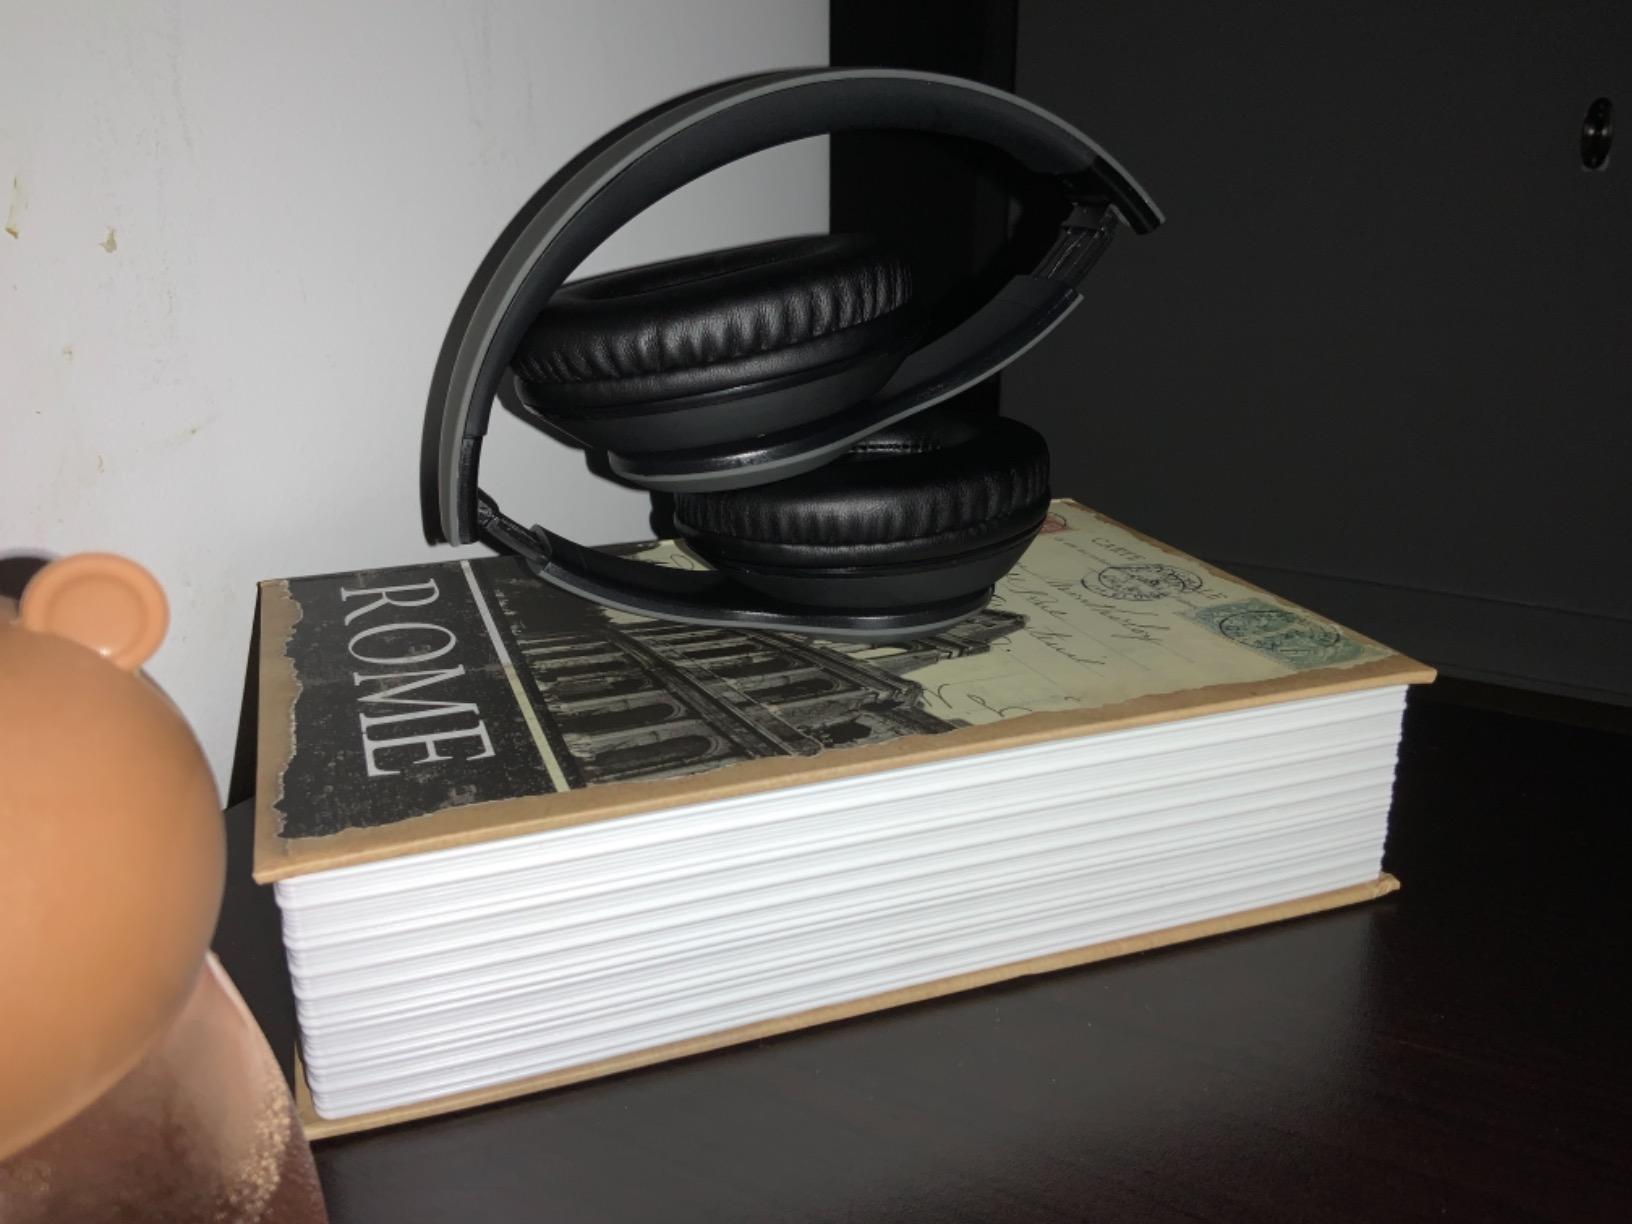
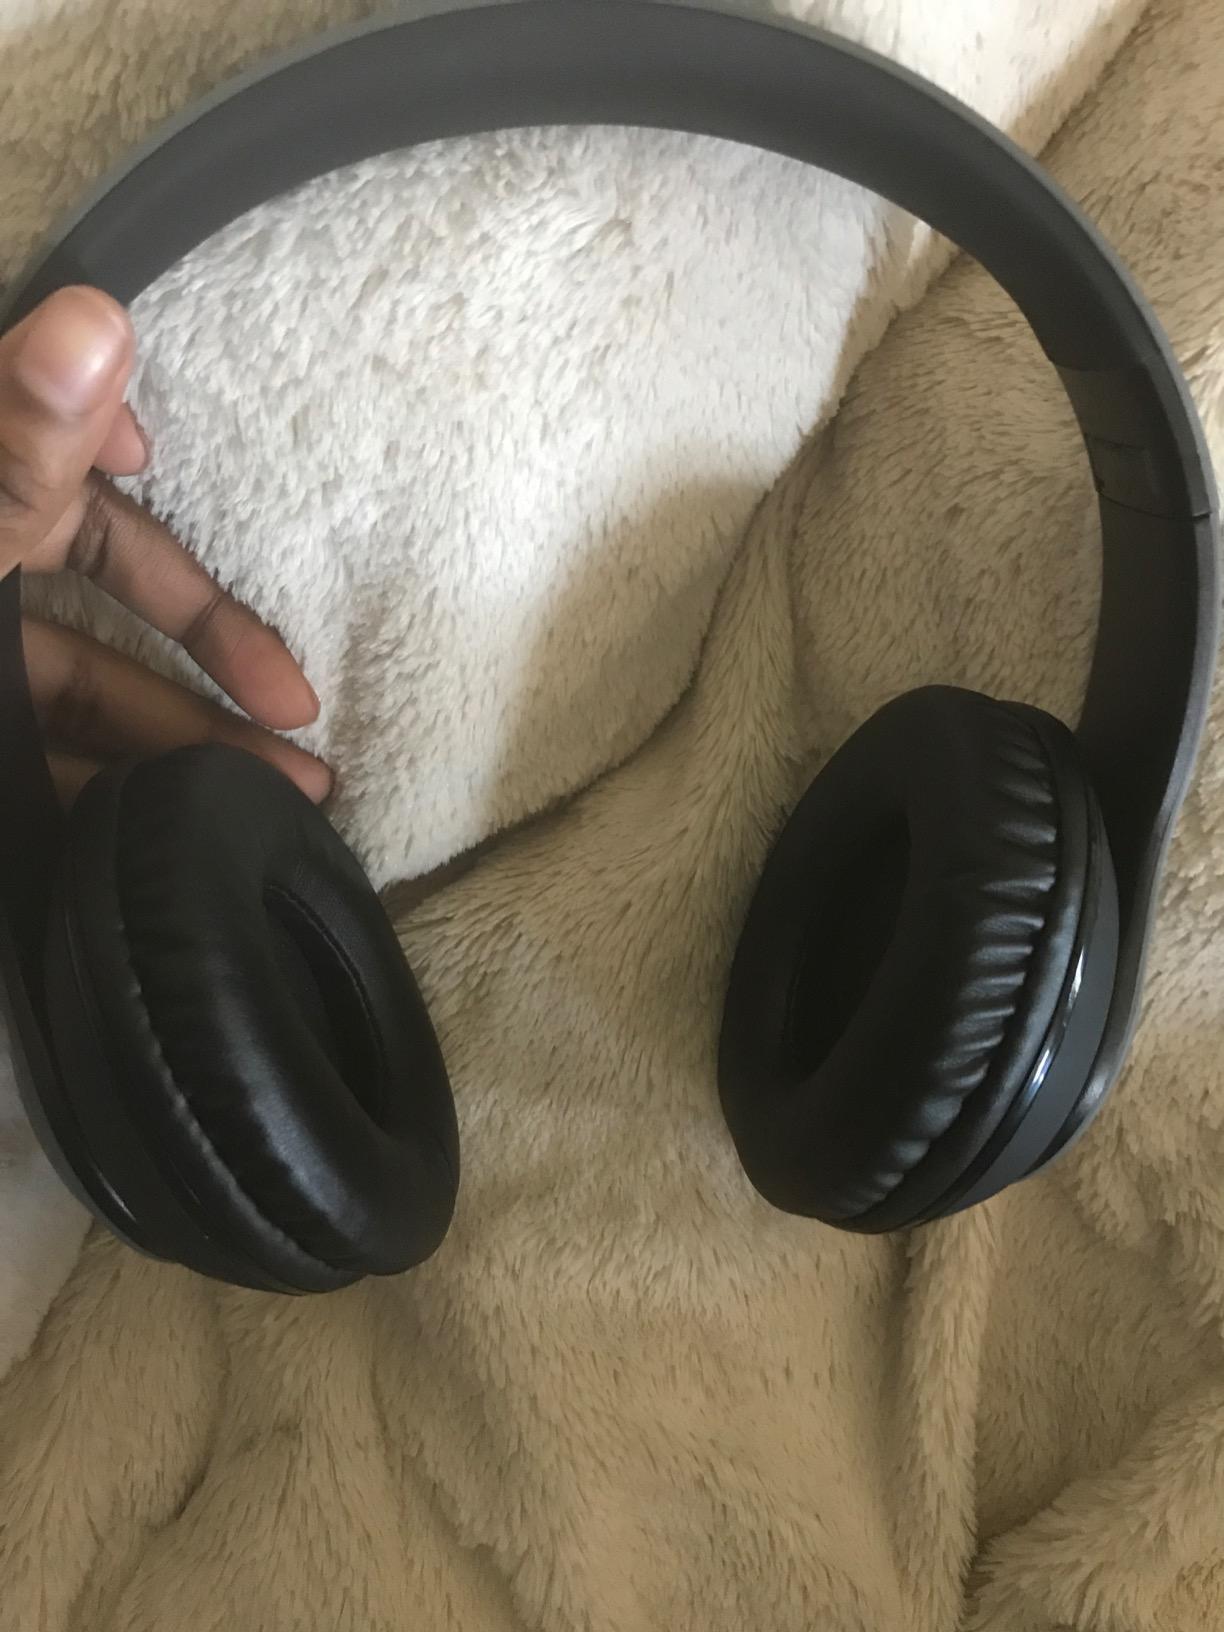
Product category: headphones
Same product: yes